Sunshine Nan

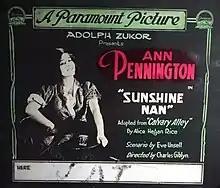
Lantern slide

Sunshine Nan is a surviving 1918 American silent comedy-drama film starring Ann Pennington and directed by Charles Giblyn. It is based on the novel "Calvary Alley" by Alice Hegan Rice. It was produced by Famous Players–Lasky and distributed by Paramount Pictures.